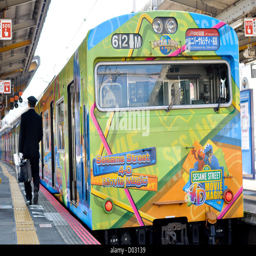
a special train taking passengers